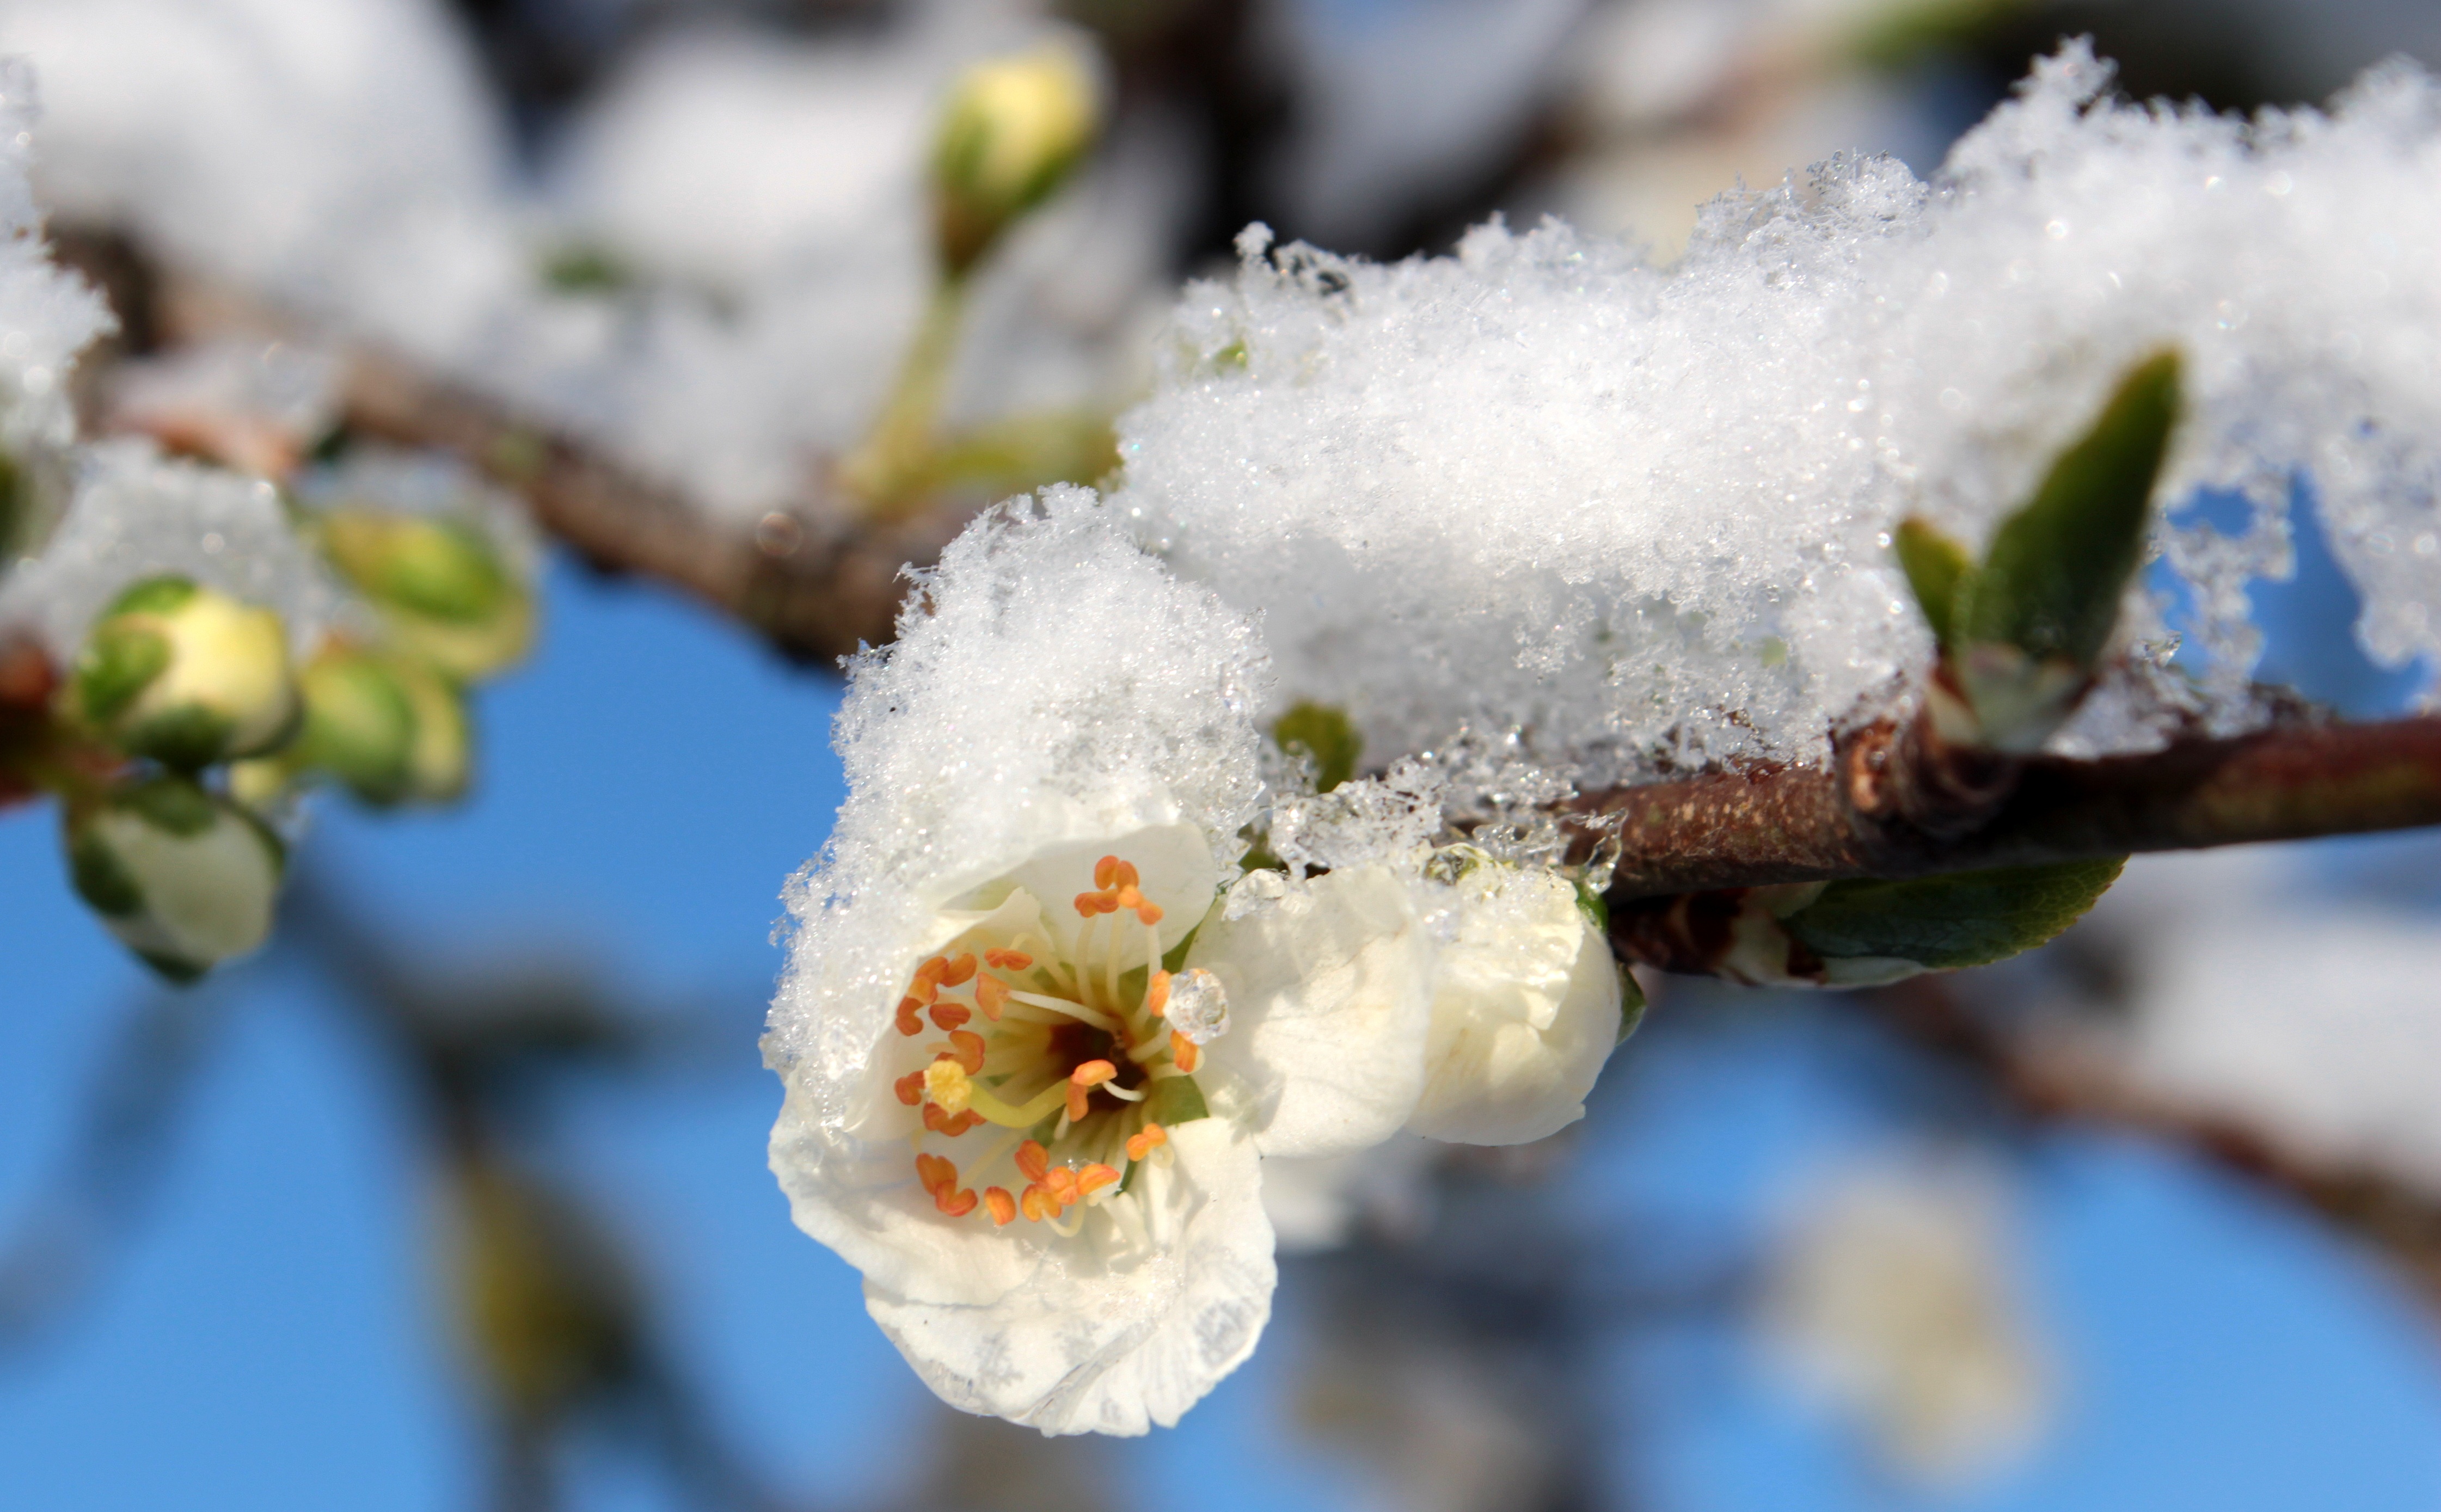
tree, nature, branch, blossom, snow, cold, winter, plant, leaf, flower, frost, spring, produce, botany, flora, season, twig, close up, leaves, branches, bud, macro photography, plum blossom, flowering plant, flowering stems, renewed wintereinbruch, plum buds, plant stem, land plant